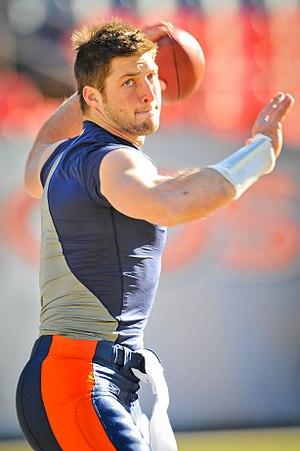
Timothy Richard Tebow, dit Tim Tebow est un joueur américain de football américain ayant évolué au poste de quarterback, et un joueur de baseball pour l'organisation des Mets de New York.